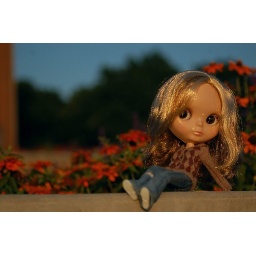
reclining by the flower bed